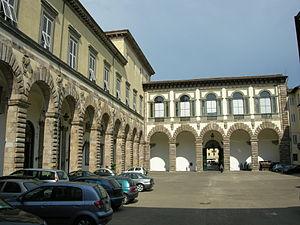
Le Palazzo Ducale, appelé aussi Palazzo della Provincia, est un des palais historiques de la ville de Lucques en Toscane.